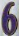
Number: 6